1910 College Football All-Southern Team

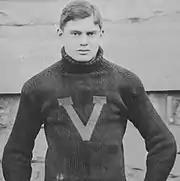
Will Metzger.

The 1910 College Football All-Southern Team consisted of American football players selected to the College Football All-Southern Teams by various organizations for the 1910 Southern Intercollegiate Athletic Association football season. Vanderbilt post the best record in the SIAA, the only blemish on its record a scoreless tie with defending national champion Yale. Auburn also posted an undefeated conference record, but lost to Texas.